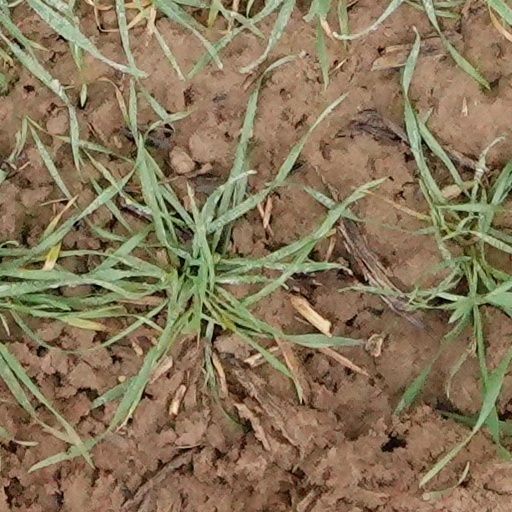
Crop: wheat